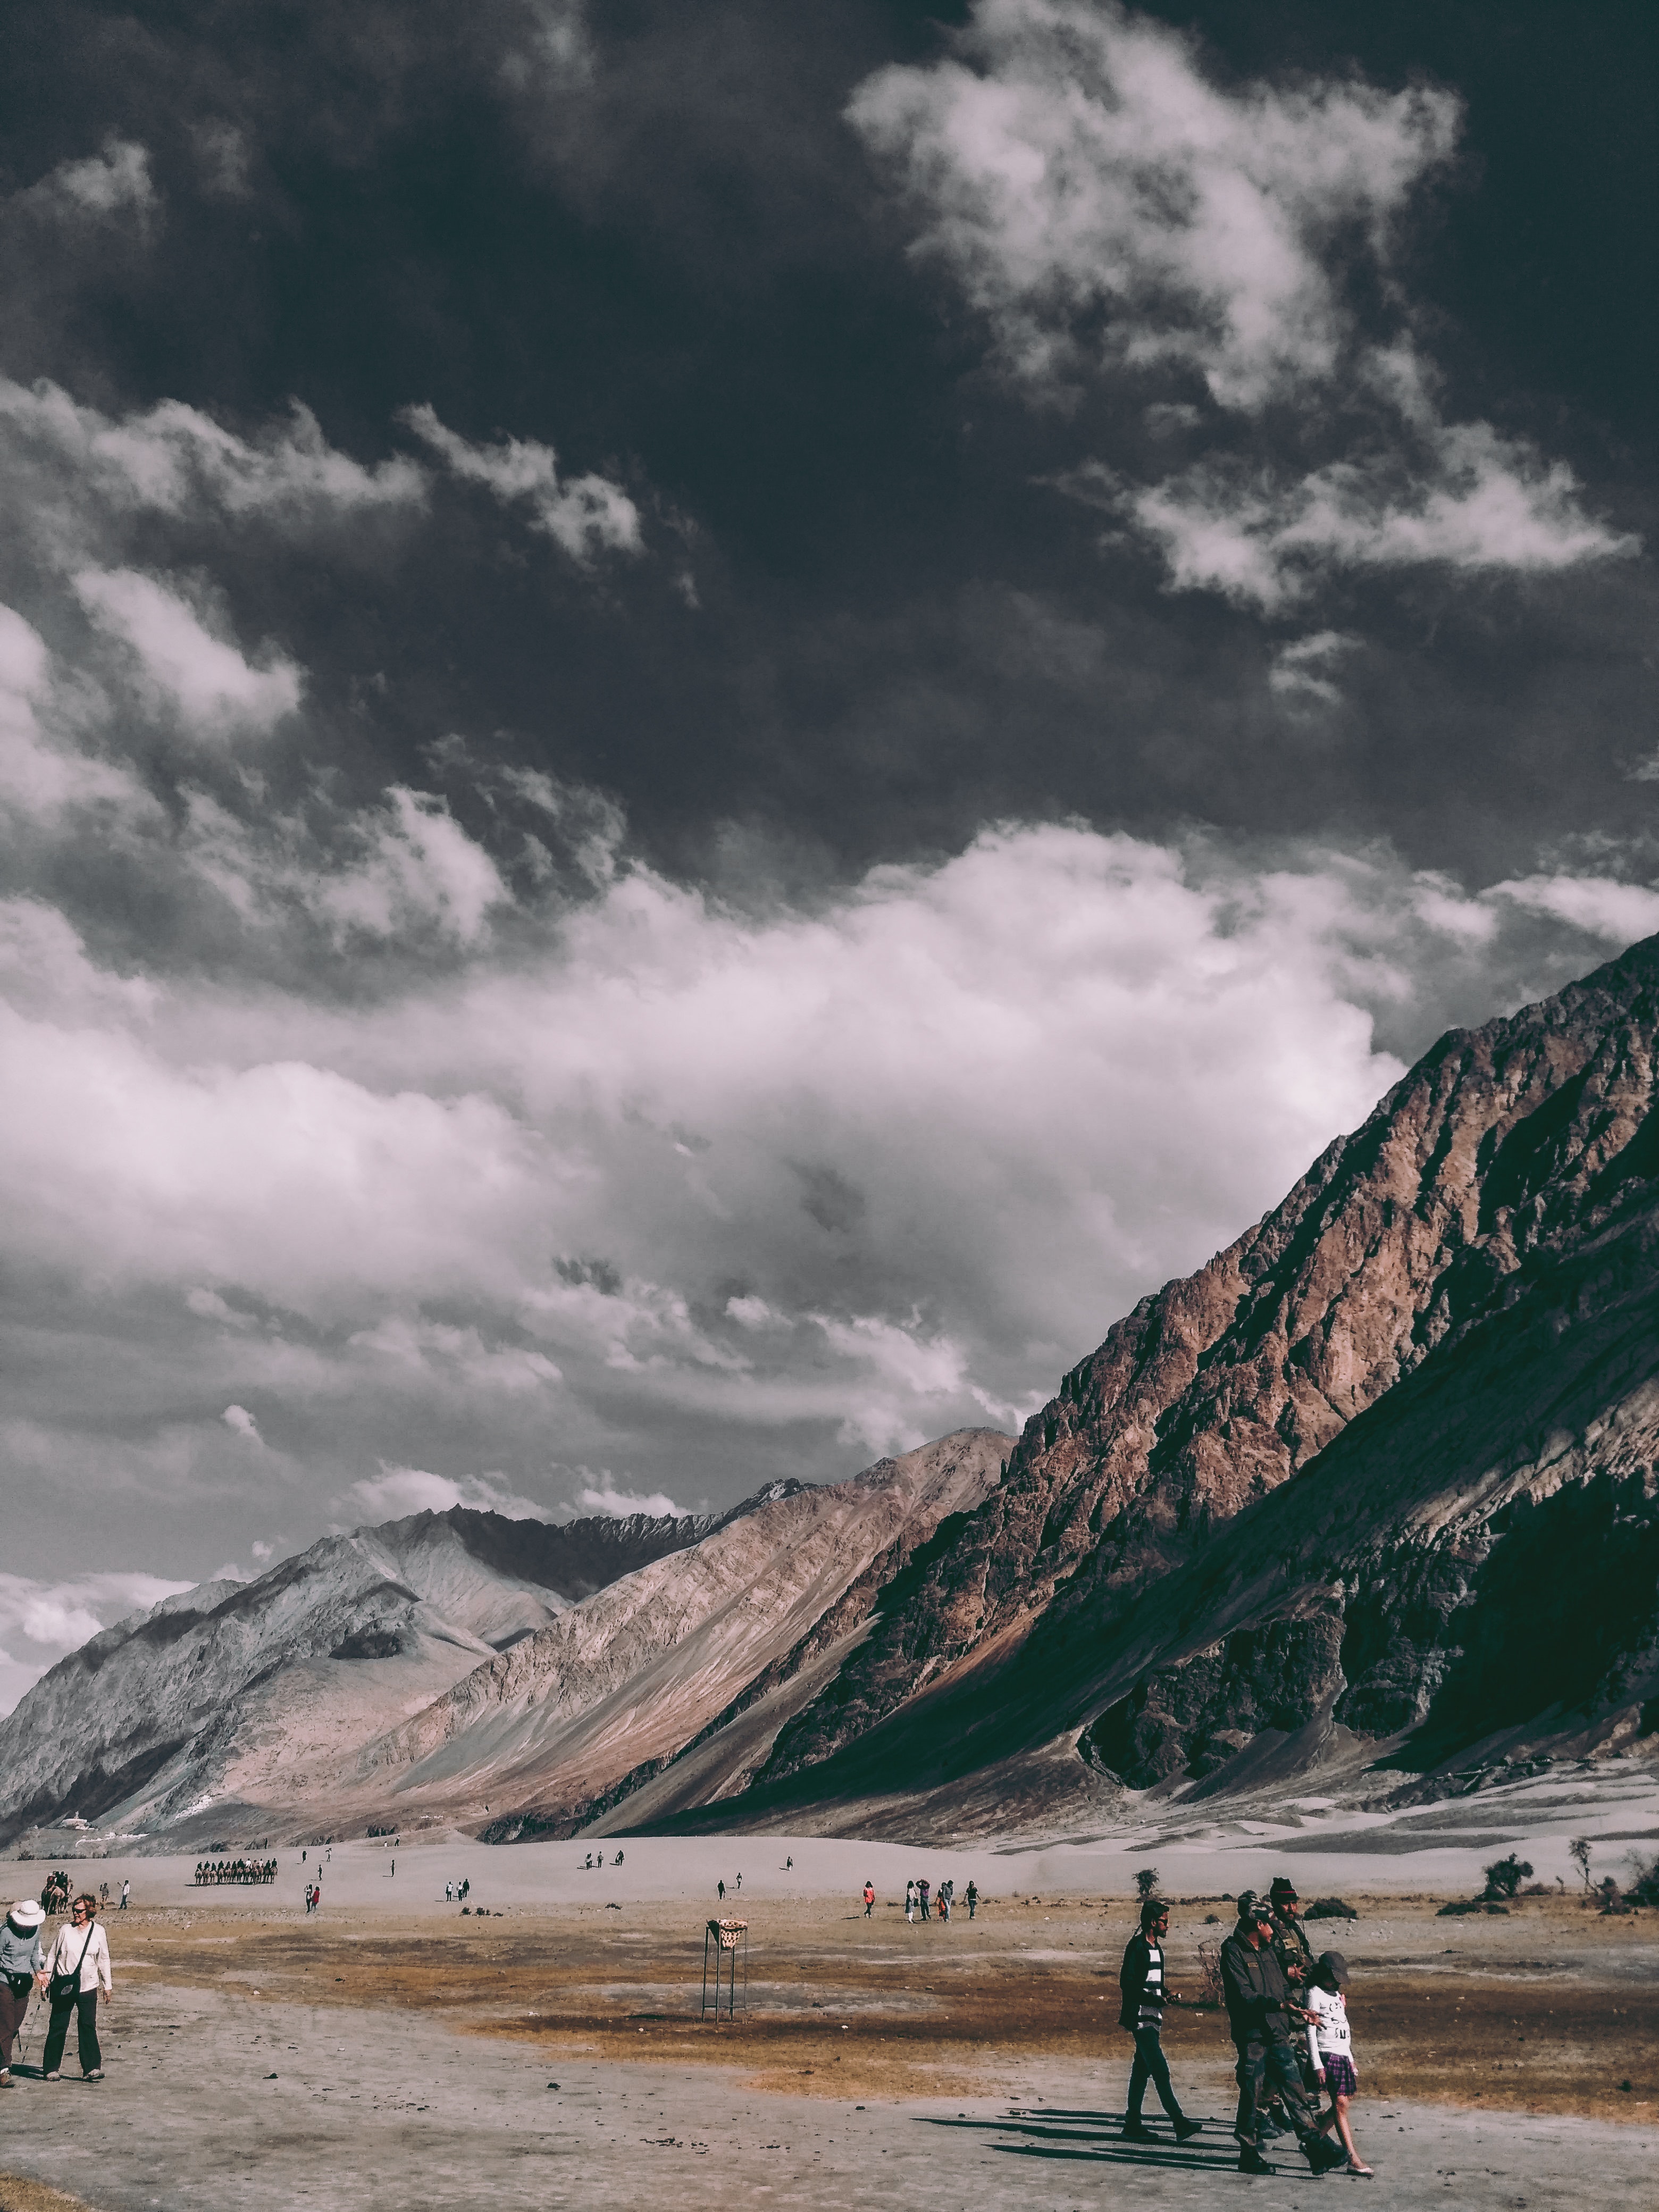
sky, cloud, mountain, landscape, highland, photography, road, hill, tourism, mountain range, geological phenomenon, sea, vacation, sand, meteorological phenomenon